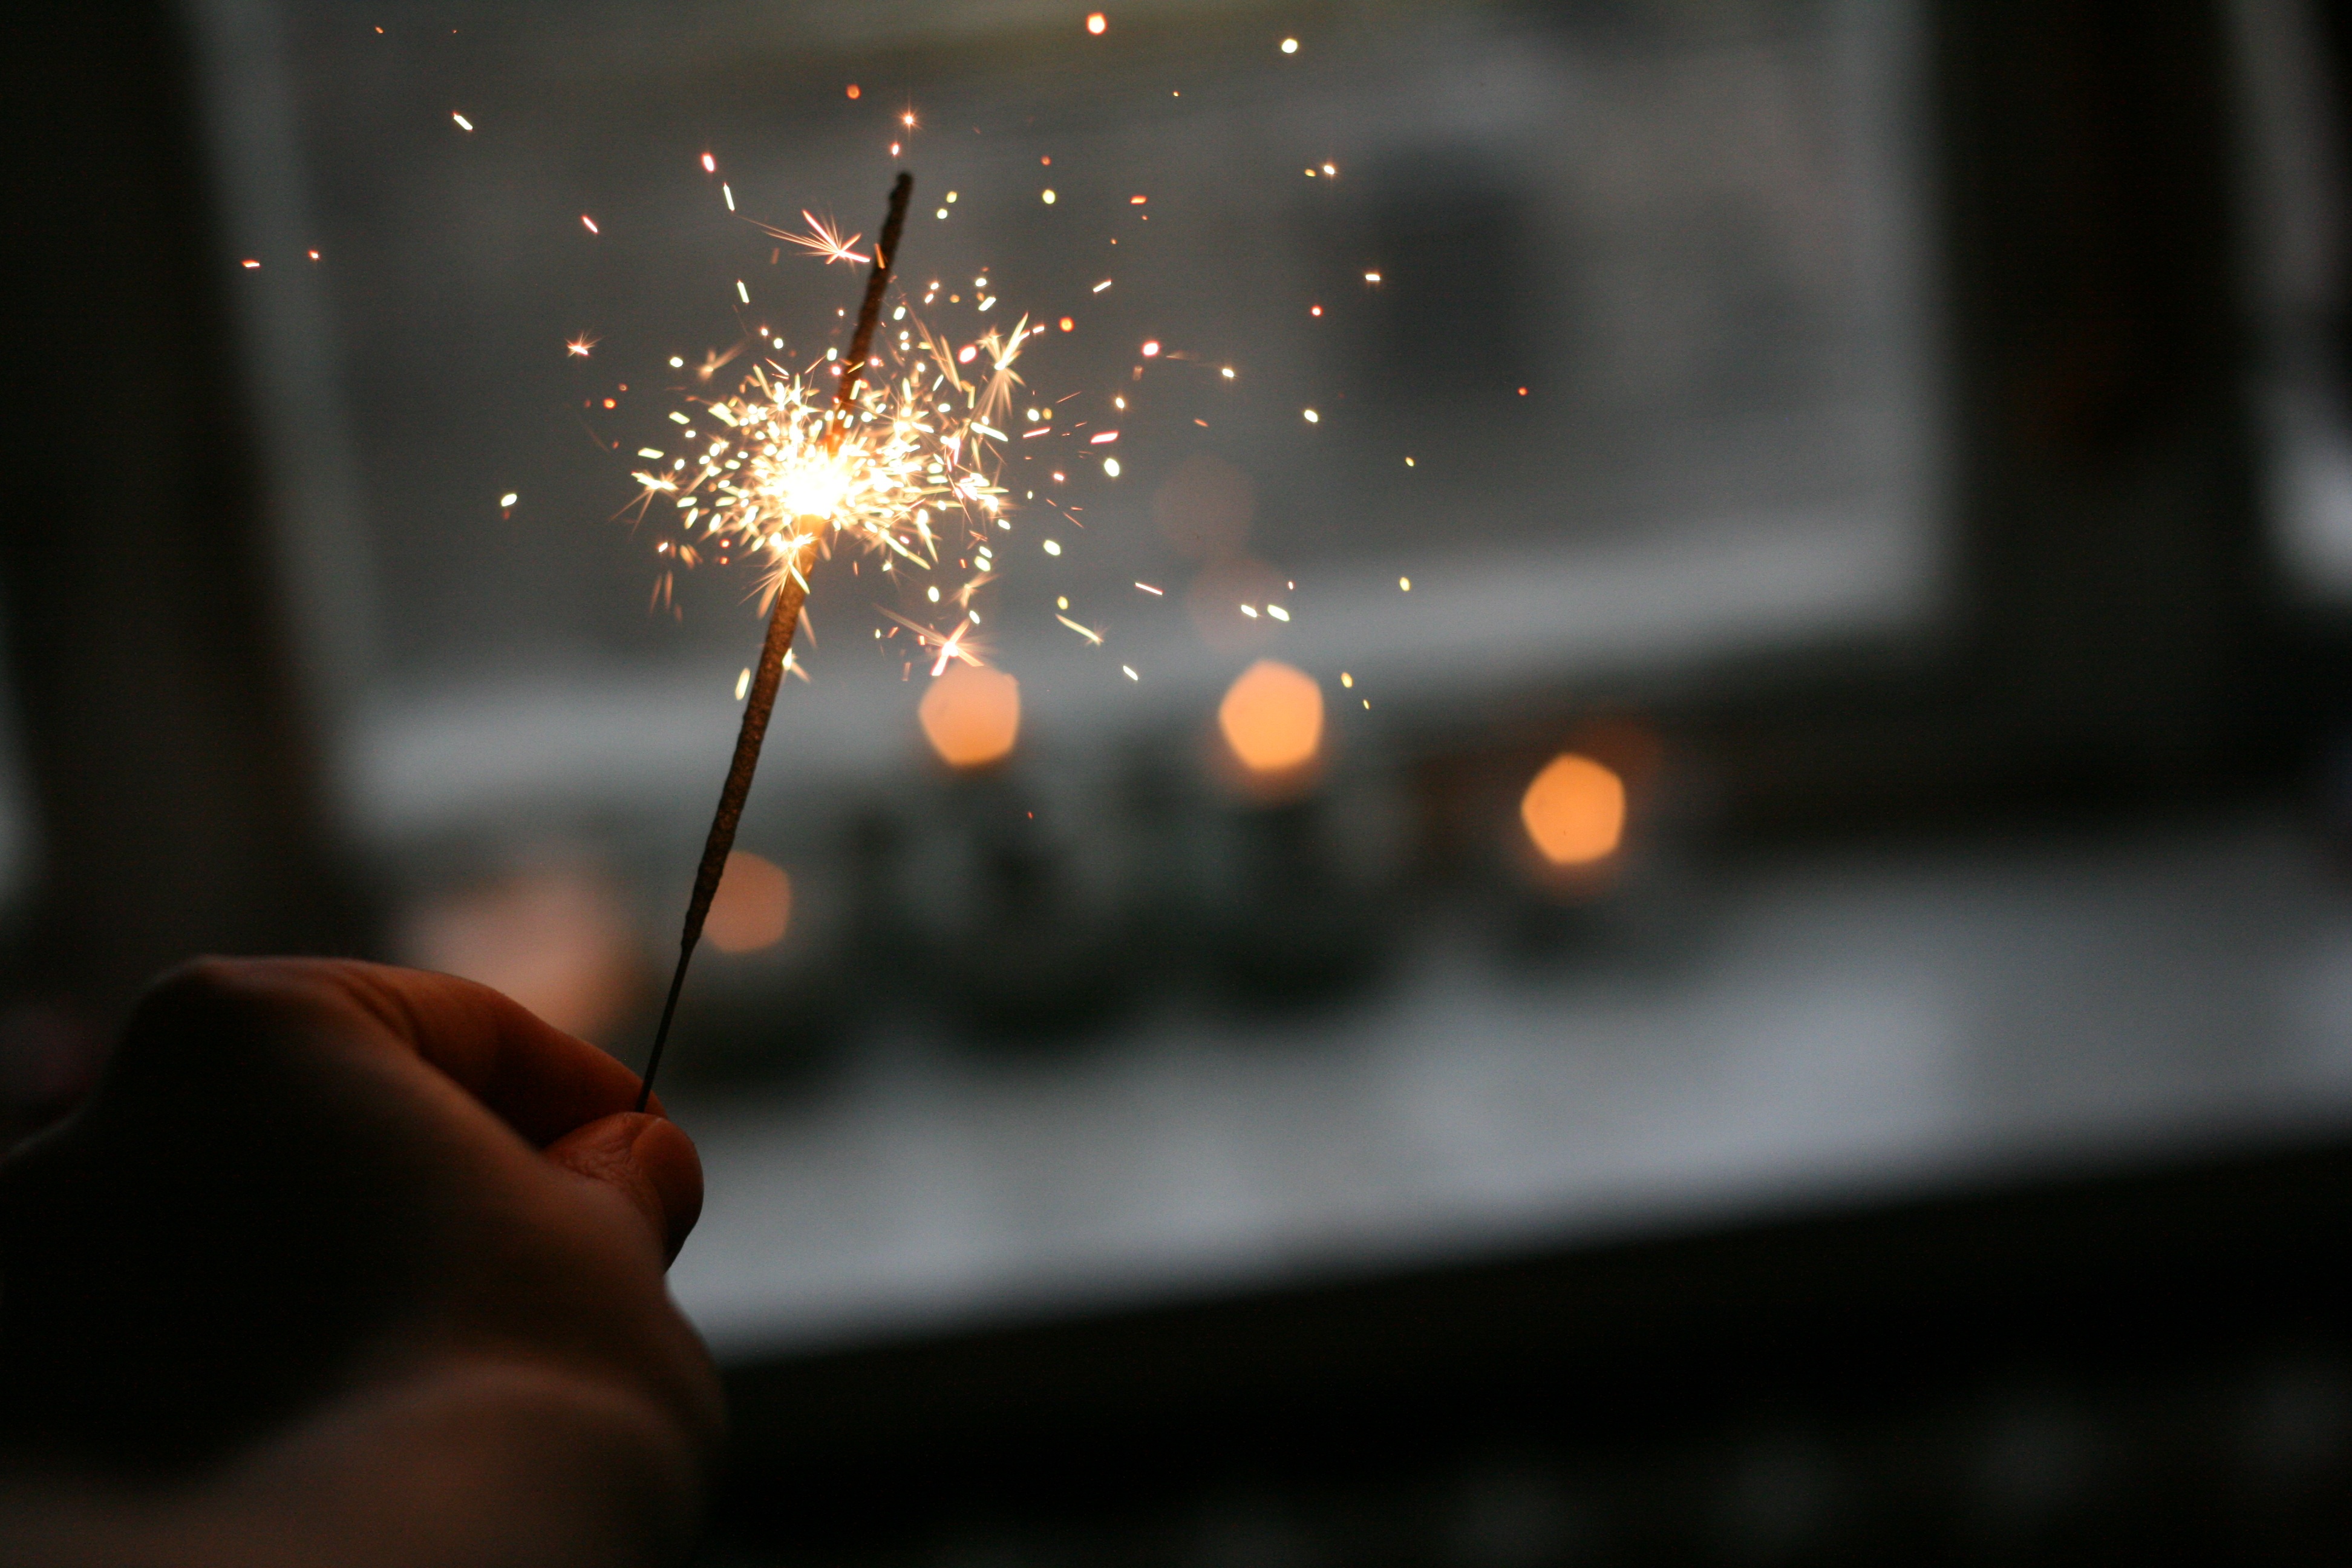
hand, light, flower, dark, sparkler, darkness, close up, sparklers, bright, sparks, macro photography